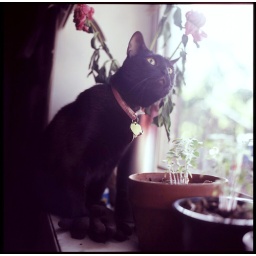
The cat sitting beside my useless fruitless tomato plants